2022–23 Oklahoma City Thunder season

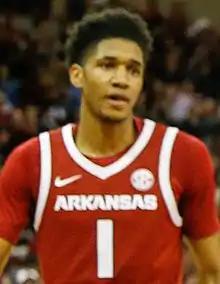
Isaiah Joe scored 15 points in 9 minutes in an OT victory against the Mavericks.

The Thunder began their 15th season since the franchise moved to Oklahoma City against the Minnesota Timberwolves on October 19. Shai Gilgeous-Alexander, who missed all of preseason, led the Thunder with 32 points. The Thunder trailed by as many as 16-points until a late rally turned into a six-point lead for the Thunder. However the Thunder could not keep the lead, losing 108–115 in their season opener. Rookie guard Jalen Williams took a hit defending a dunk attempt by Jaden McDaniels and left the game, ending his rookie debut with five points in five minutes. The Thunder again faced the Timberwolves for the home opener on October 23. The Thunder never led and trailed by as many as 22-points falling to 0–3 on the season in a 106–116 loss.